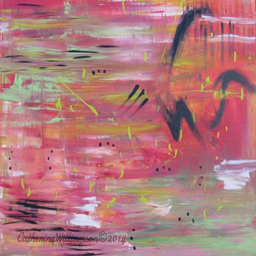
for the love of pink